Dampierre-lès-Conflans

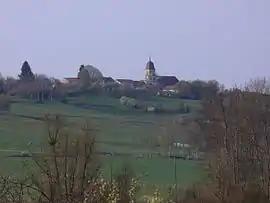
A general view of Dampierre-lès-Conflans

Dampierre-lès-Conflans (literally "Dampierre near Conflans") is a commune in the Haute-Saône department in the region of Bourgogne-Franche-Comté in eastern France.